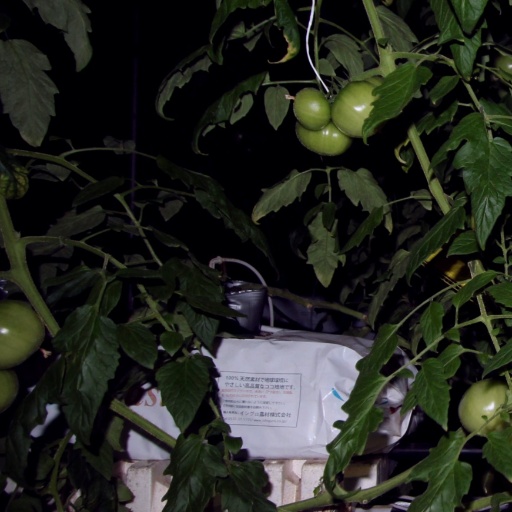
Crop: tomato